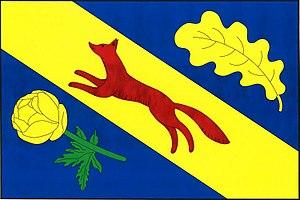
Skomelno est une commune du district de Rokycany, dans la région de Plzeň, en République tchèque. Sa population s'élevait à 212 habitants en 2018.